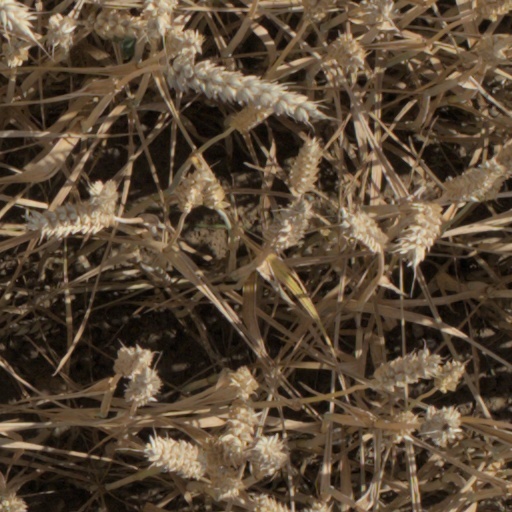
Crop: wheat